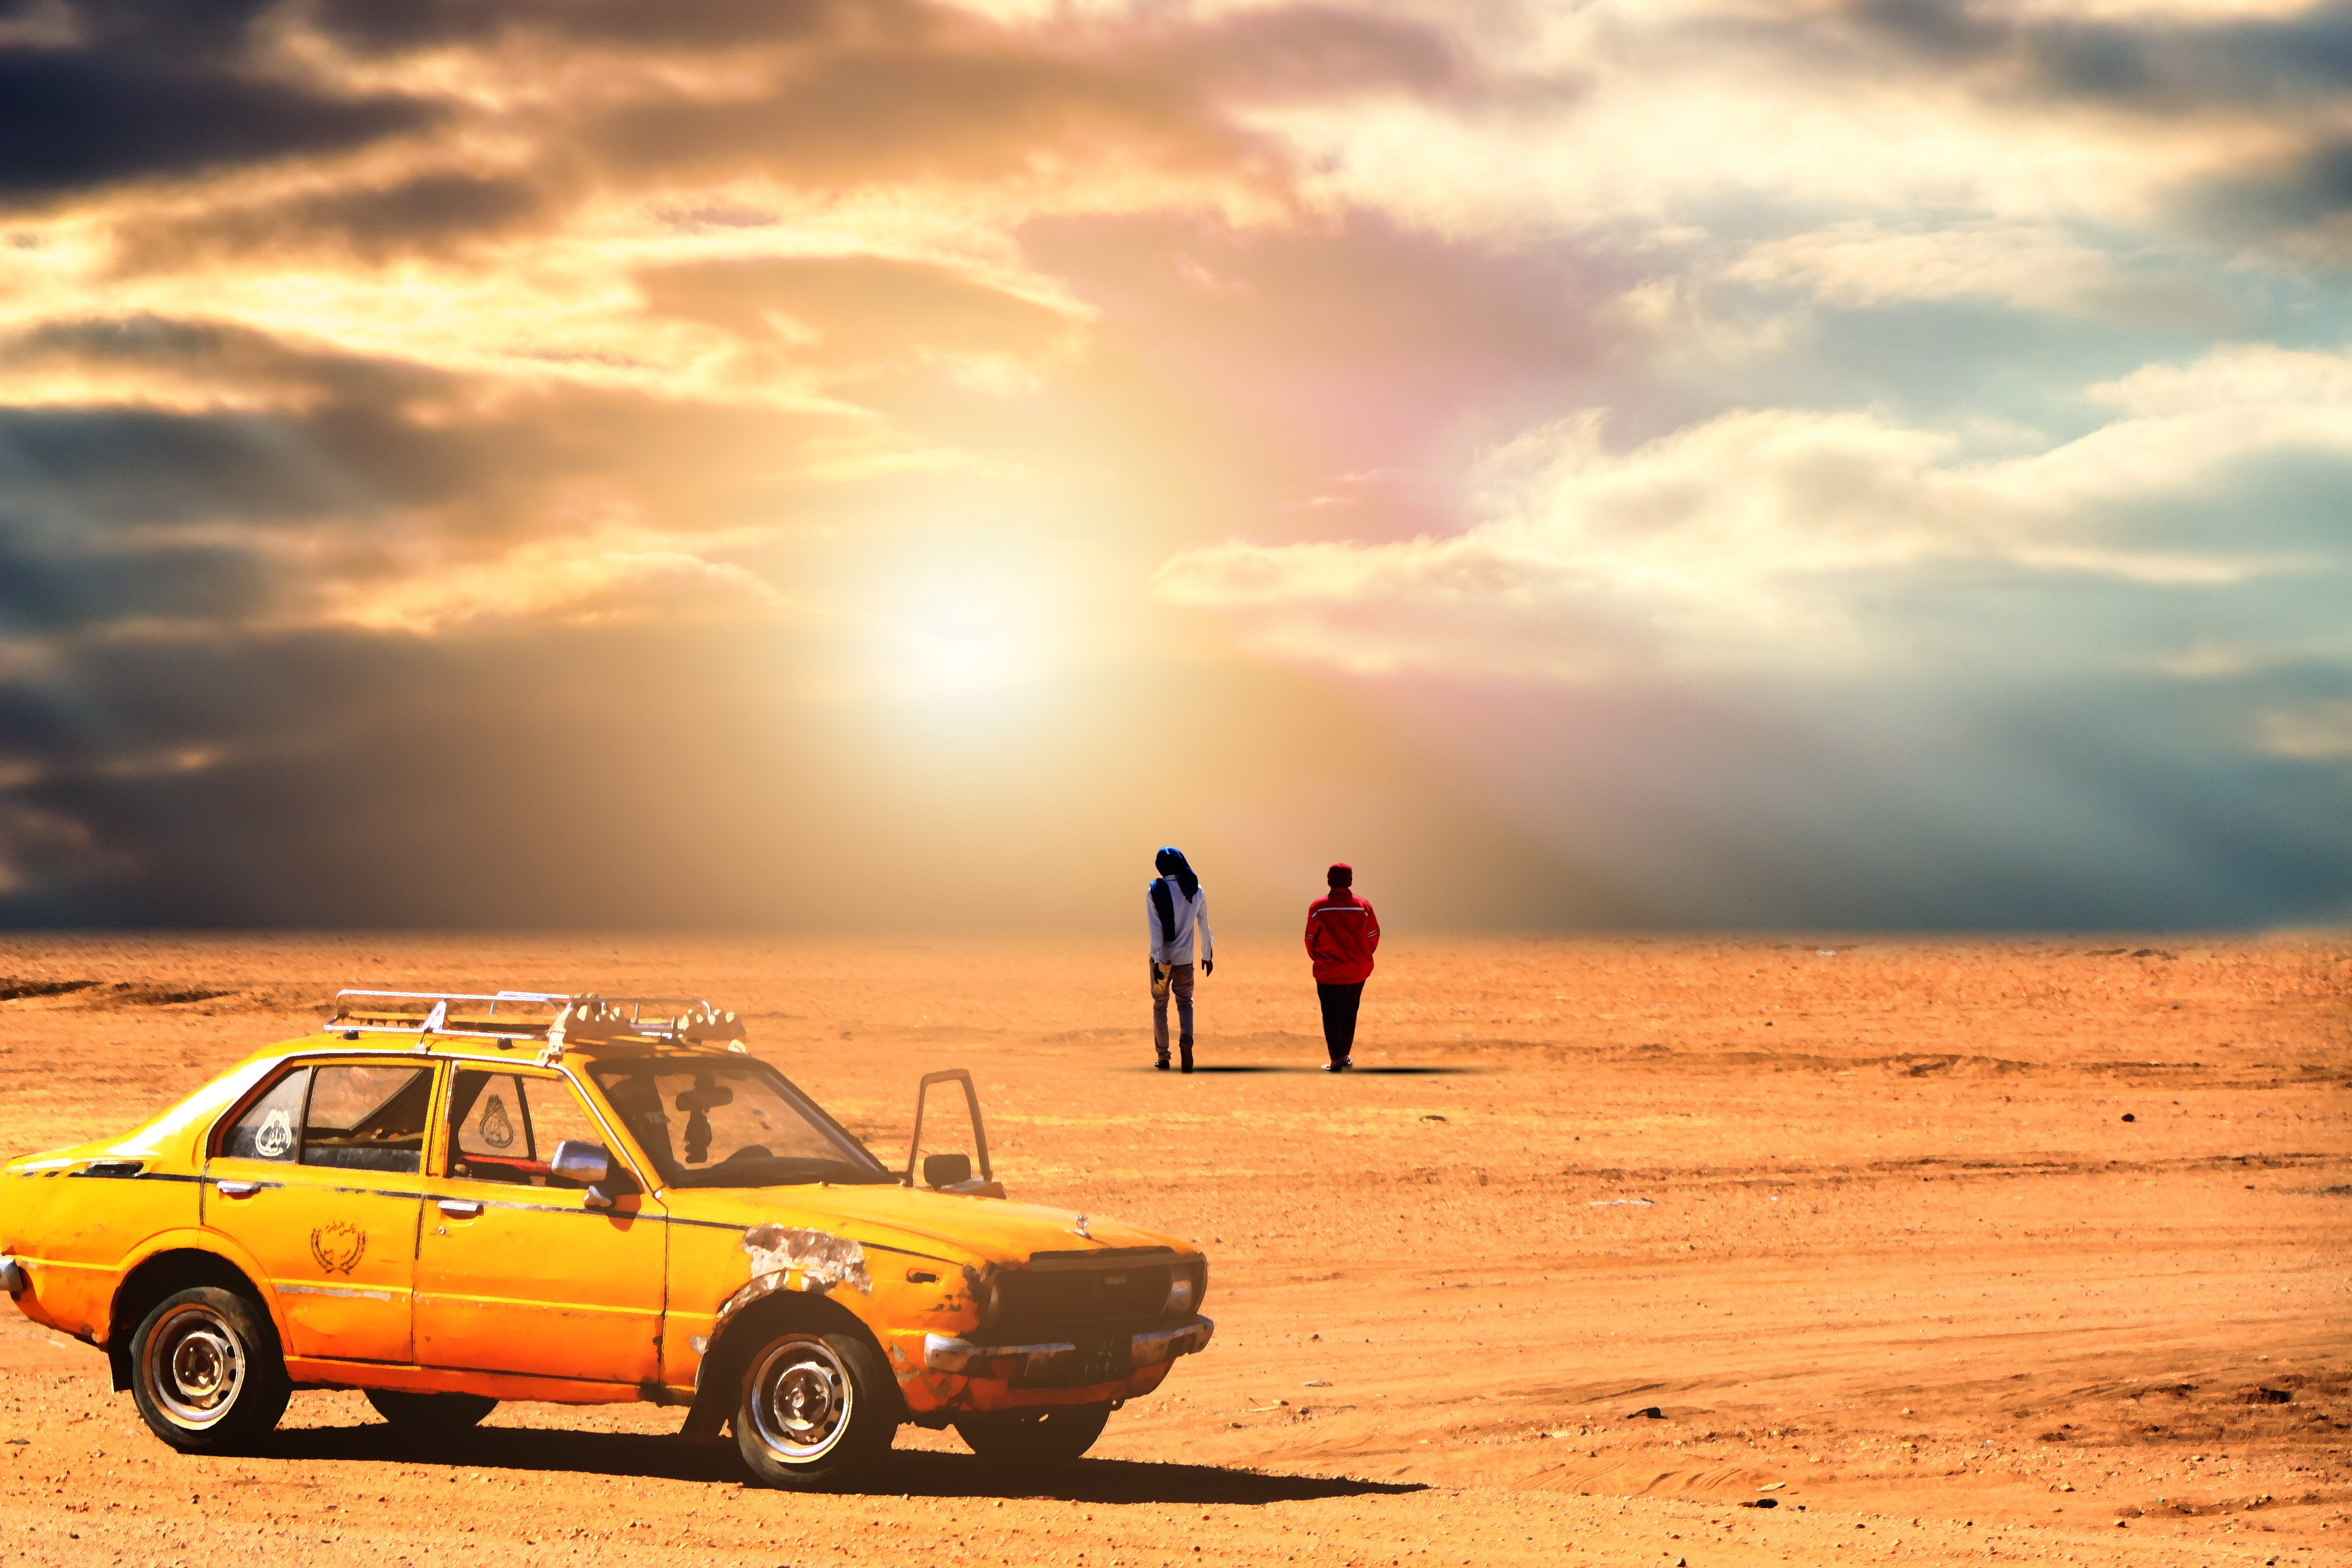
landscape, sand, horizon, sunset, car, field, alone, dusk, vehicle, africa, plain, grassland, natural environment, desser